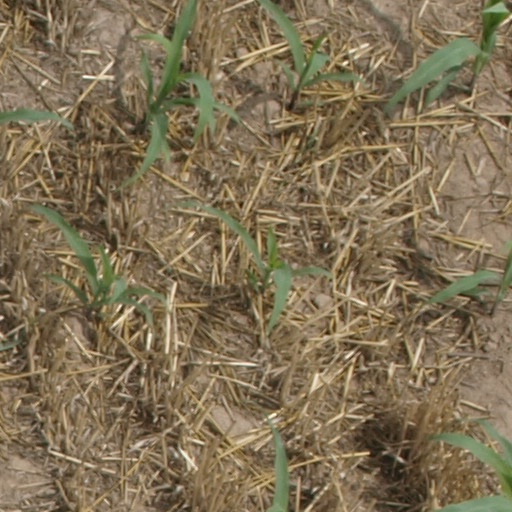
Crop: maize; corn